Wayne Rainey

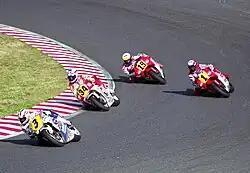
Mick Doohan (3) leads Kevin Schwantz (34), Rainey (1) and John Kocinski (19) at the 1991 Japanese Grand Prix. Schwantz would go on to win the race.

From 1990 to 1992, Rainey hit his stride earning three consecutive 500cc crowns for Yamaha. Rainey was involved in a hard-fought campaign with Kevin Schwantz while seeking his fourth-consecutive title in 1993. He was leading the championship by a margin of 11 points over Schwantz, and leading the GP when he suffered his career-ending crash at the Italian Grand Prix in Misano. He slid into the gravel trap at high speed, breaking his spine against the raked surface designed as a safety feature for car racing. The injury handed the title to his great rival Kevin Schwantz. Rainey's injuries rendered him permanently paralyzed from the chest down.